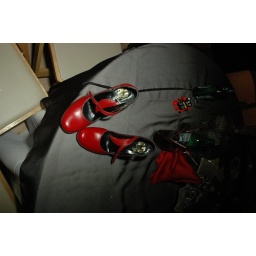
unlike the red shoes from the fairy tale, you can't dance all night in these